1889–90 Small Heath F.C. season

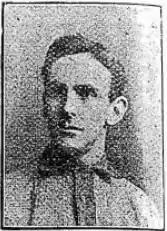
Head and shoulders of a young, clean-shaven man with dark hair parted on the left of centre. He is looking to his right, and is wearing a light-coloured sports shirt with dark collar and trim.

Small Heath were not expected to beat Wolverhampton Wanderers on their own ground, and they did not, but the match and the result were much closer than envisaged; the "Liverpool Mercury" described it as a "scare". The pitch was particularly deep in mud, and the visitors played under protest, but later decided it would be unsporting to take their complaint further. Heath played at left half instead of Ted Devey, and Short was absent, but Small Heath opened the scoring through Will Devey's determination, despite Wolverhampton allocating three men to mark him. The home players were more accustomed to the conditions, and this told in the end; despite the sound defensive work of Charsley, Speller and Heath, Wolverhampton scored twice, and went through to the last eight of the competition.